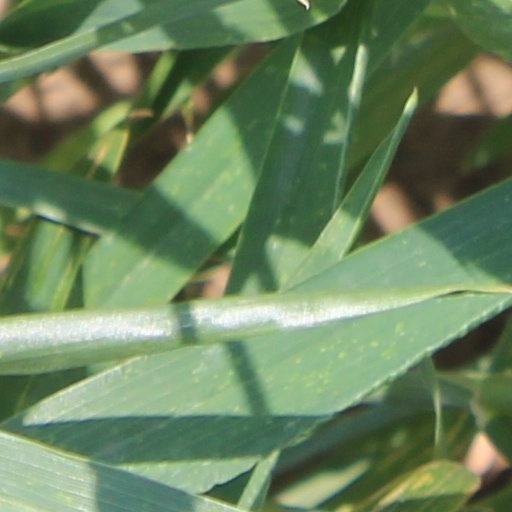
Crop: wheat